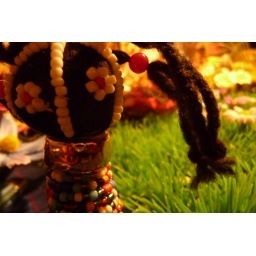
Puppet near flowers and grass